Émile Bernard

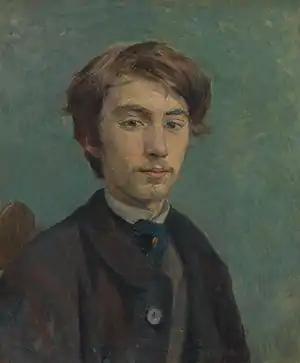

He began his studies at the École des Arts Décoratifs. In 1884, joined the Atelier Cormon where he experimented with Impressionism and Pointillism and befriended fellow artists Louis Anquetin and Henri de Toulouse-Lautrec. After being suspended from the for "showing expressive tendencies in his paintings", he toured Brittany on foot, where he was enamored by the tradition and landscape.